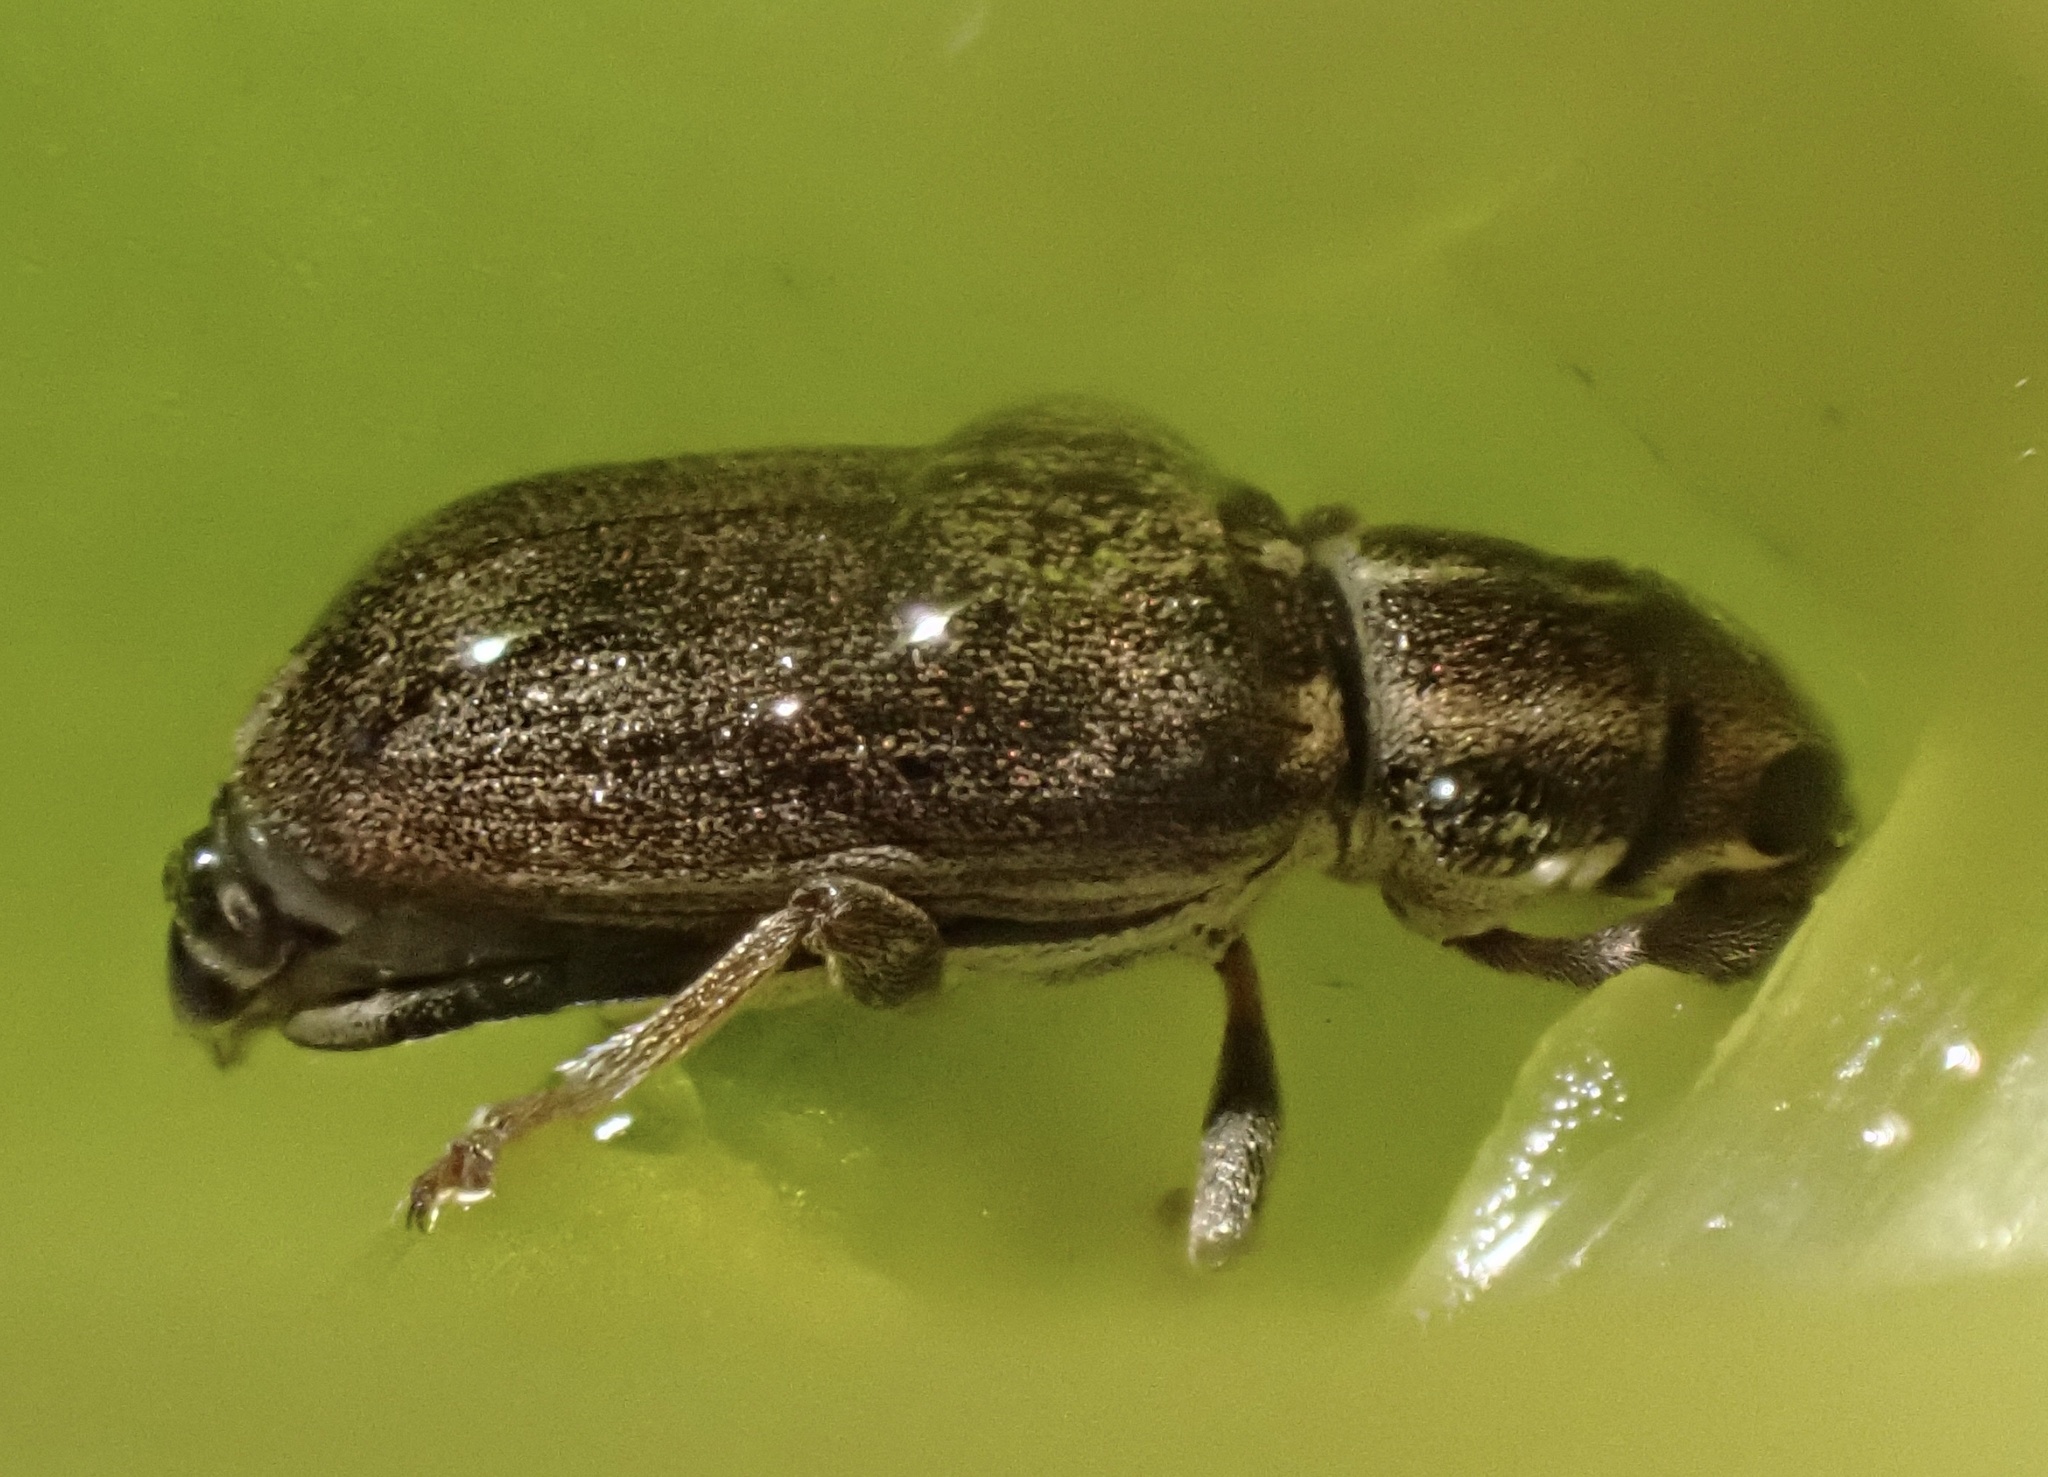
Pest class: pea_leaf_weevil